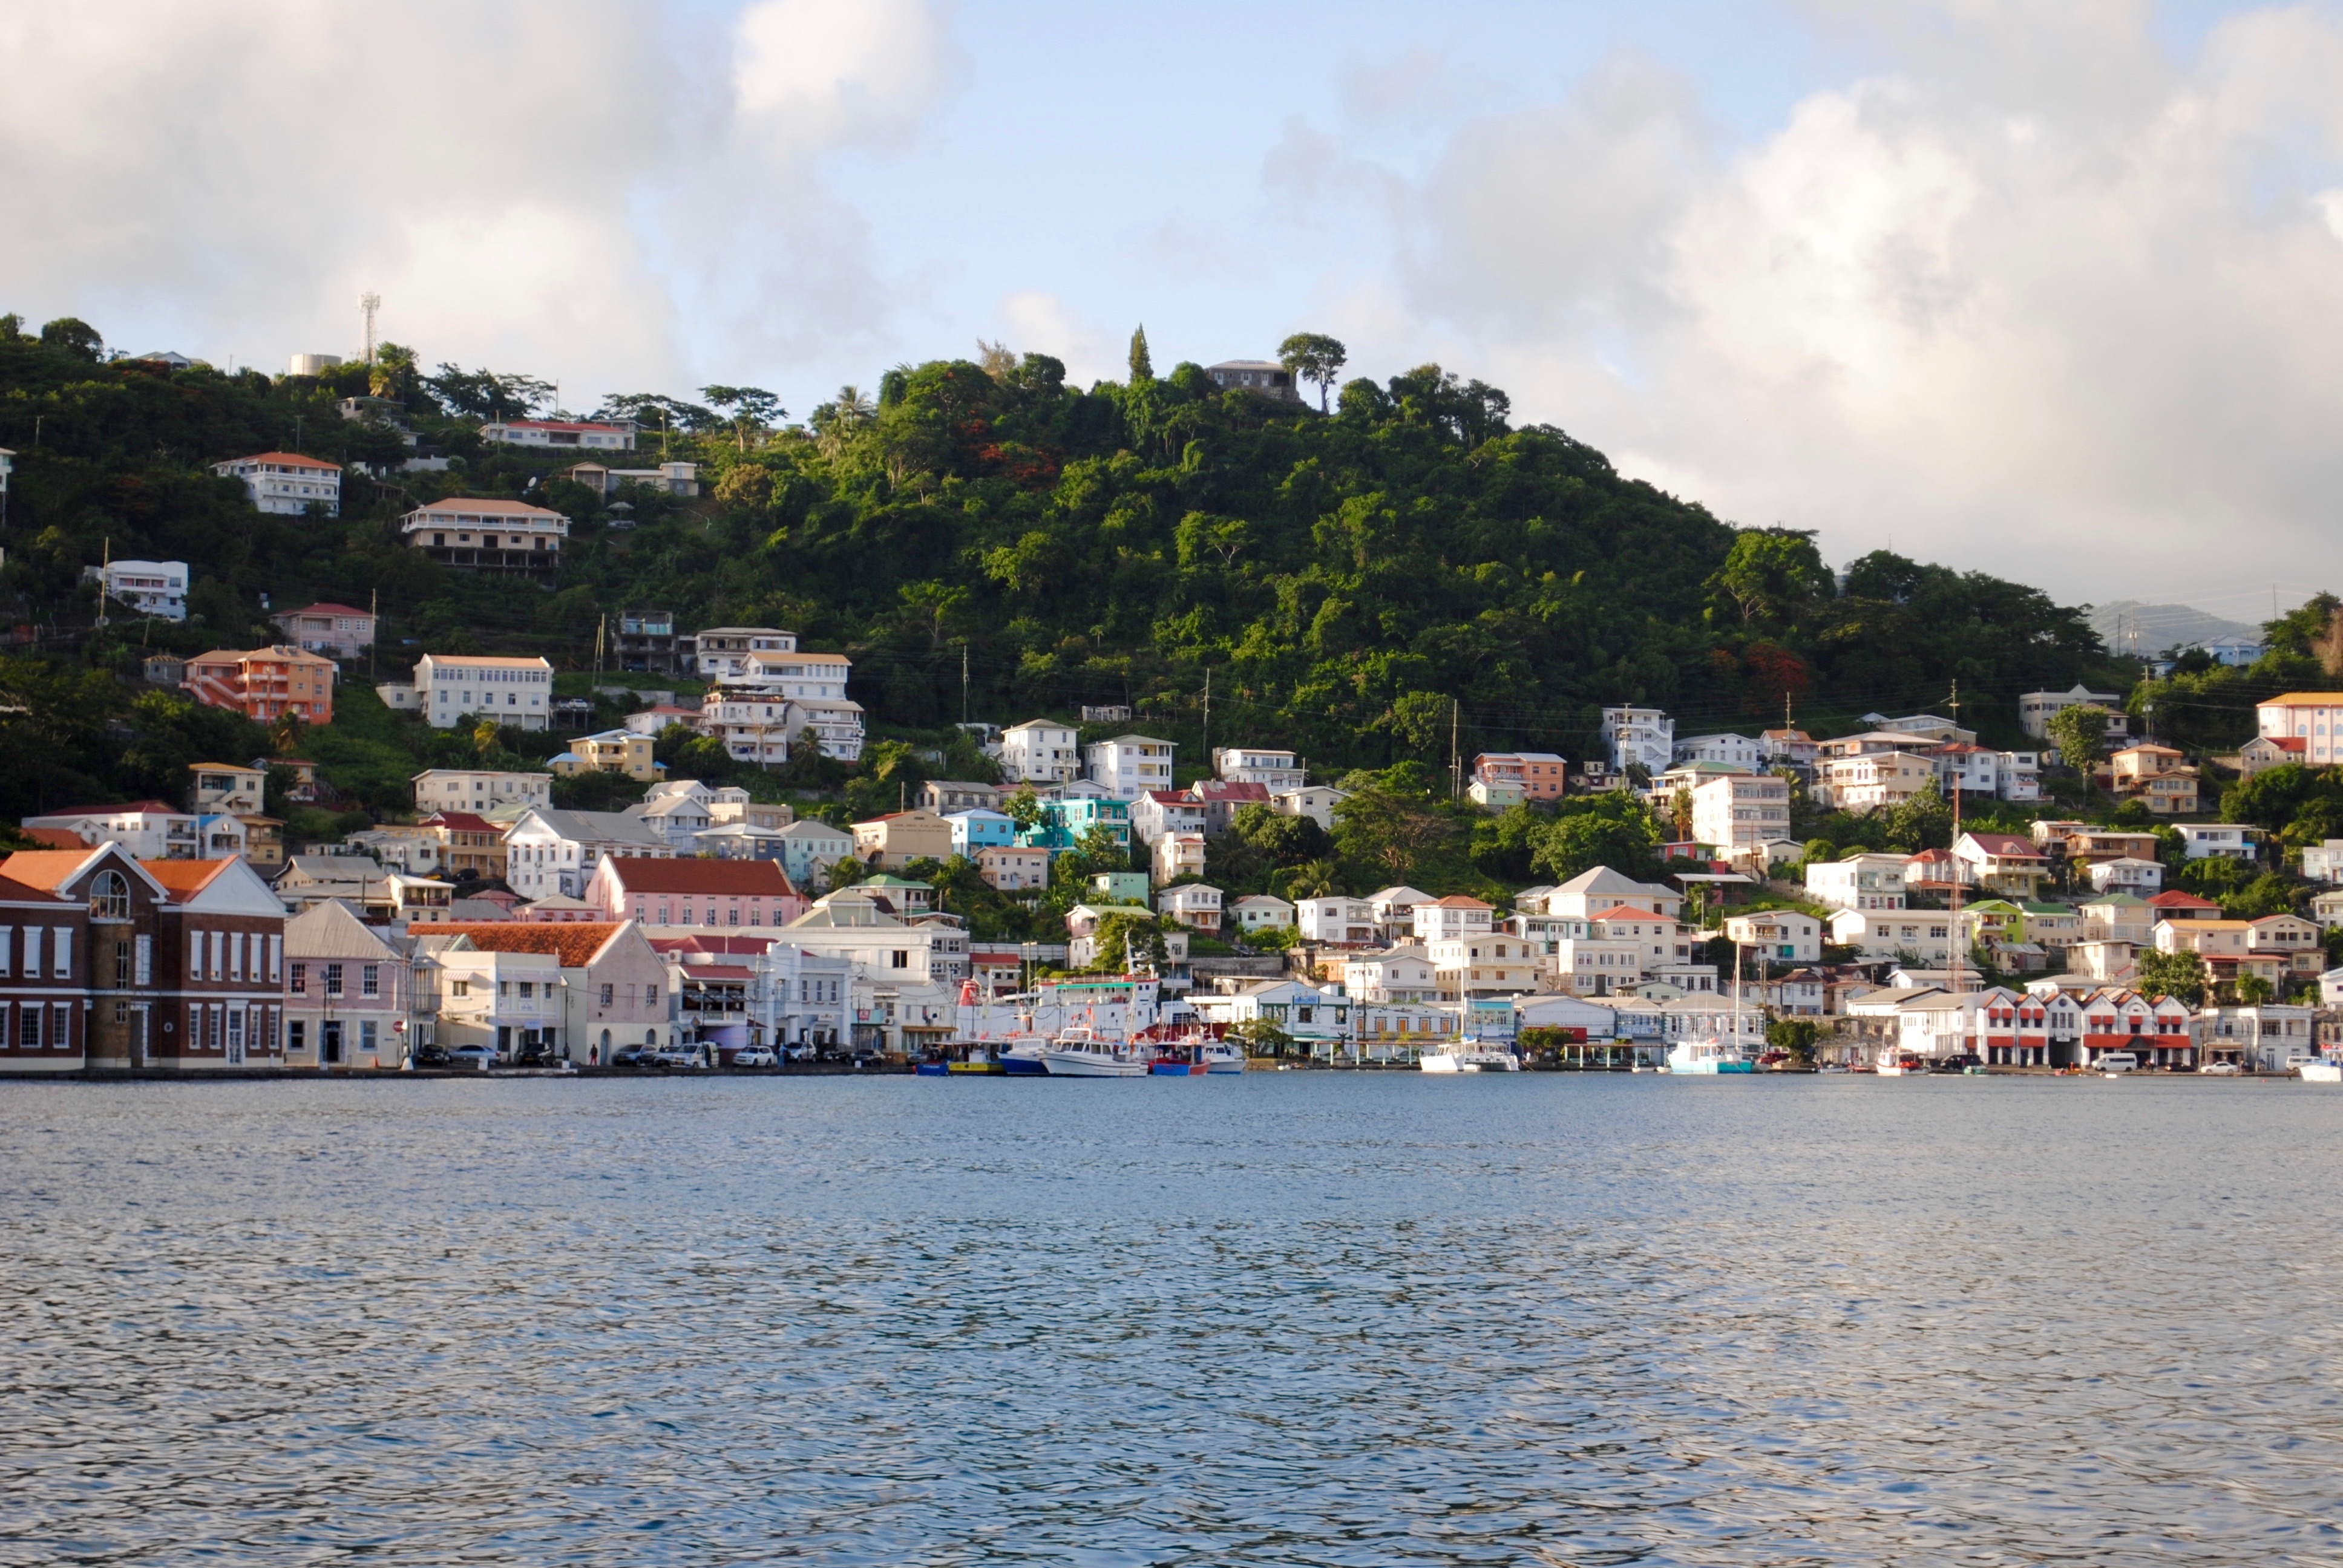
landscape, sea, coast, water, nature, ocean, sky, shore, town, river, cityscape, summer, vacation, coastline, shoreline, village, seaside, vehicle, scenic, tropical, seascape, scenery, holiday, bay, island, harbor, church, port, tourism, waterway, body of water, caribbean, exotic, getaway, tropics, west indies, grenada, grenadines, st george s, geographical feature